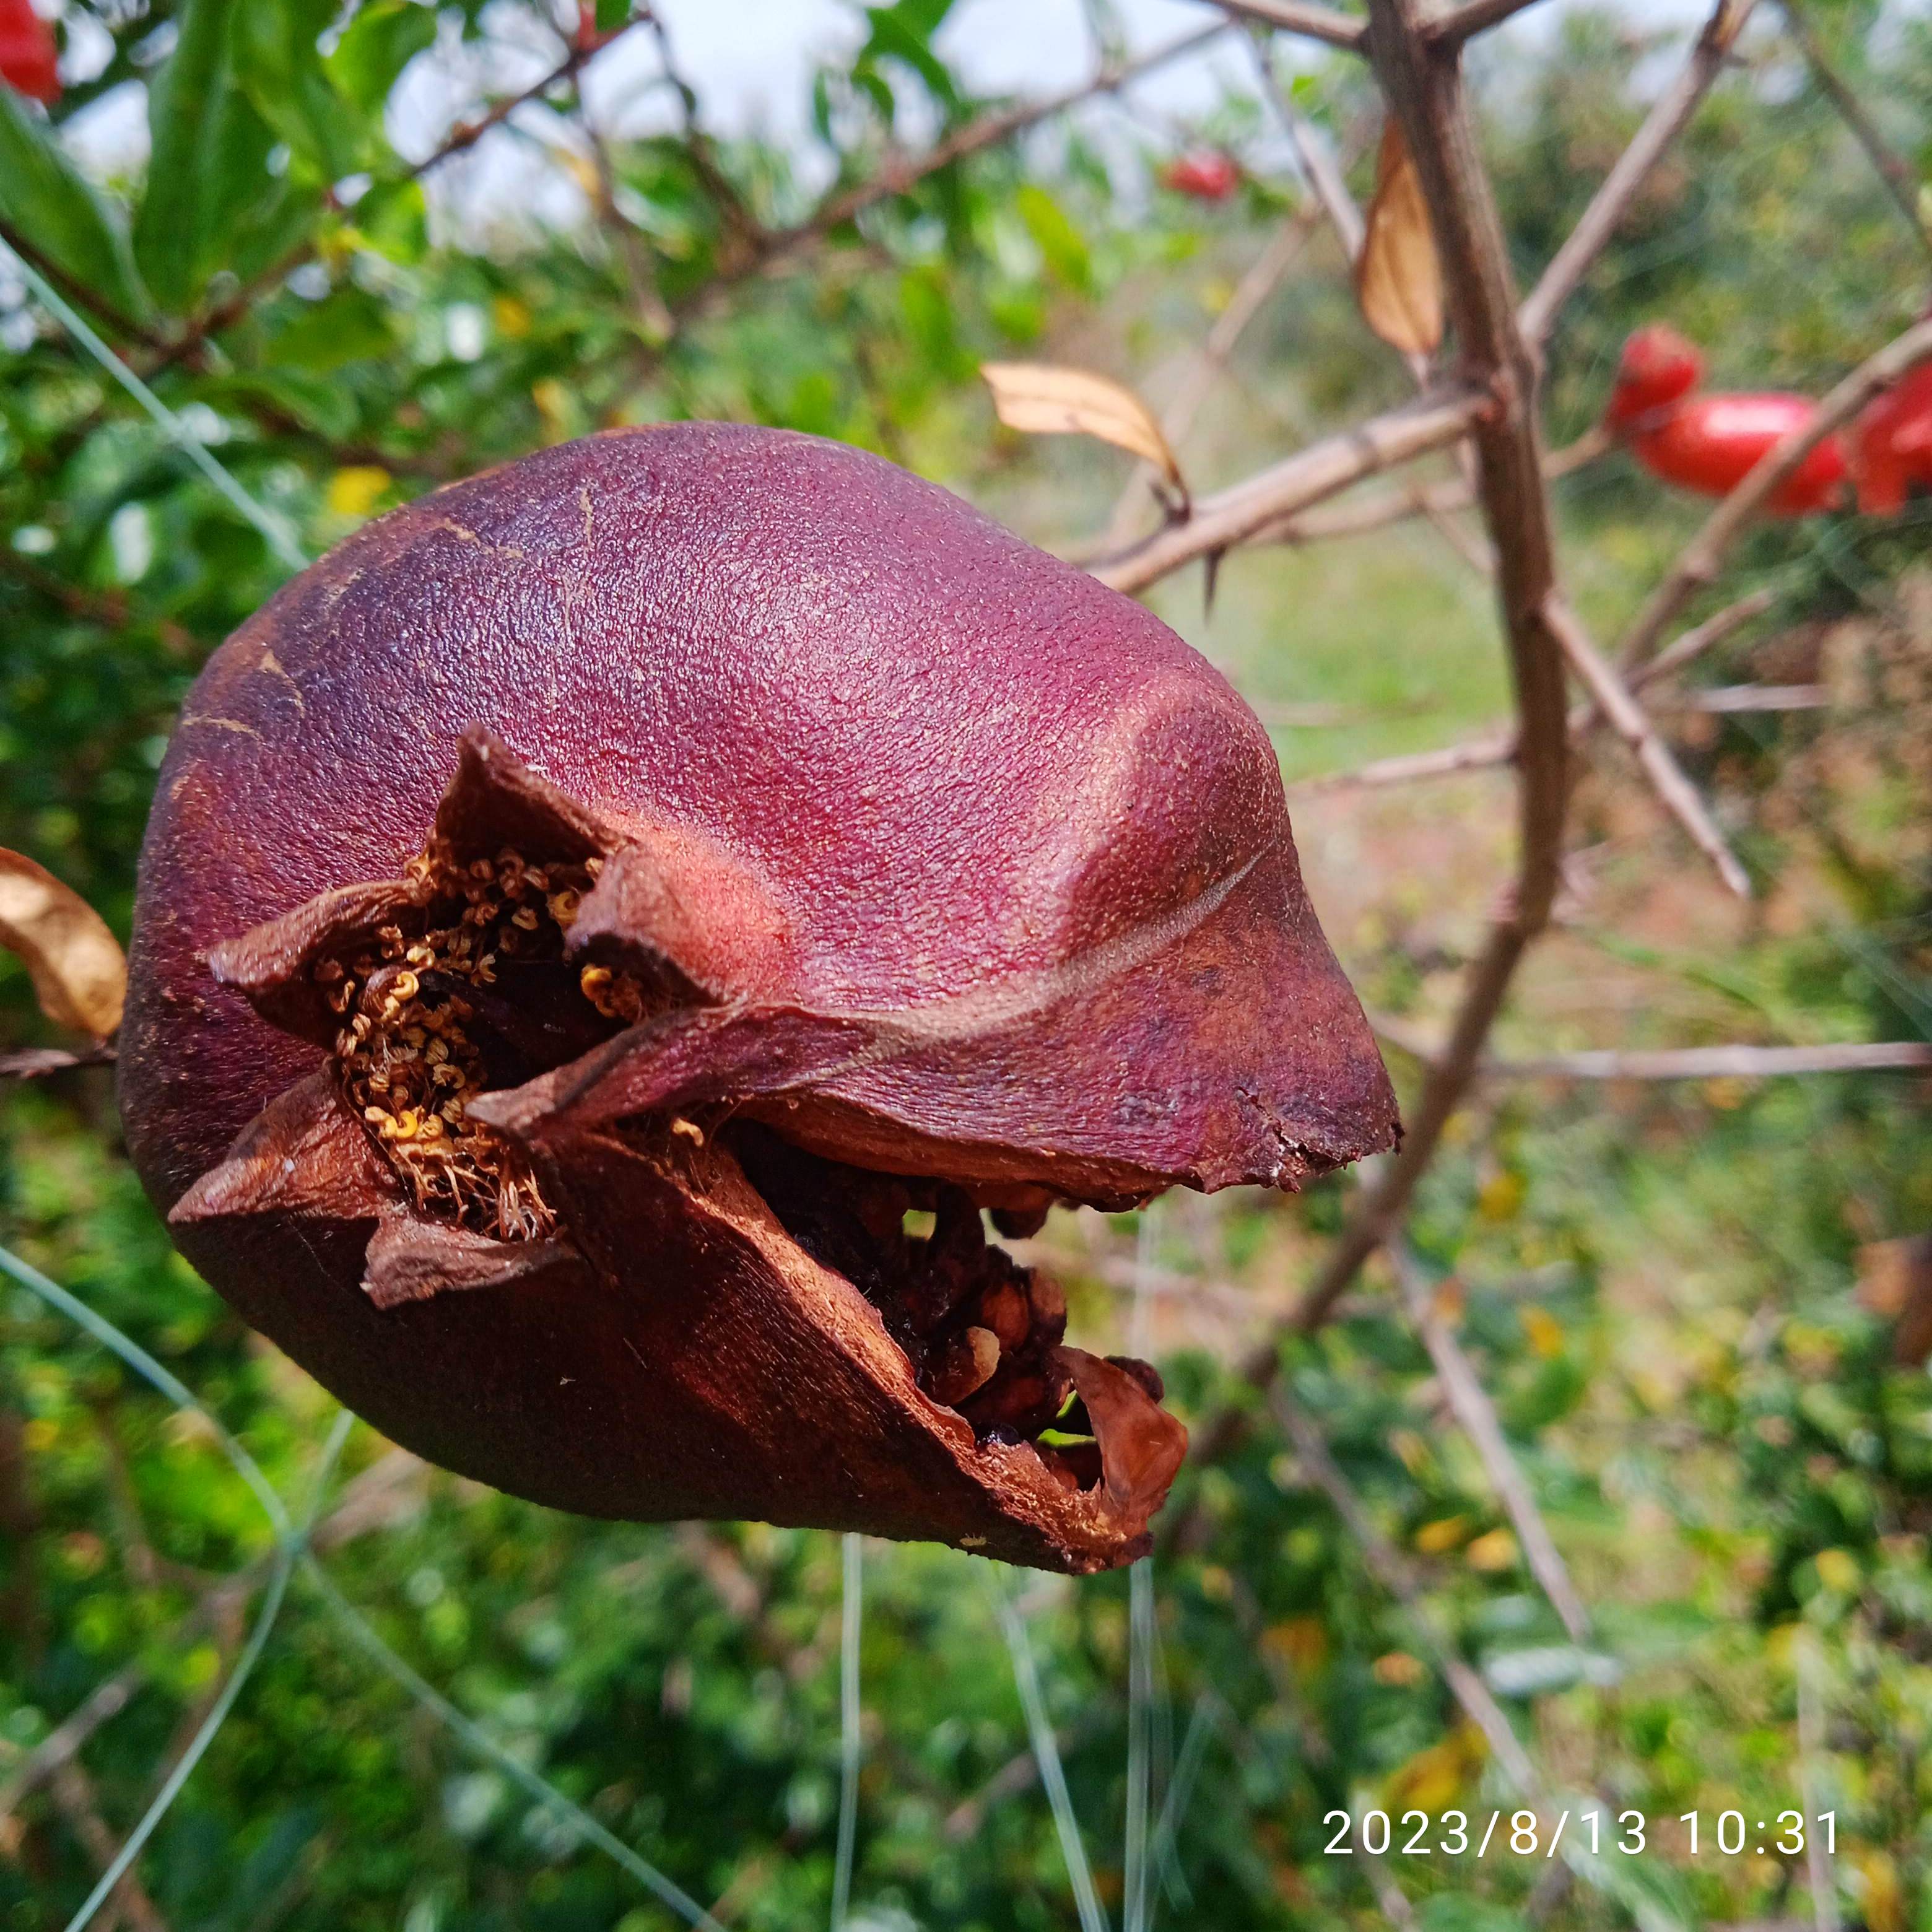
Label: Bacterial_Blight